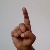
The image shows a hand gesture representing the letter 'D' in Indian Sign Language.